Marriage Is a Private Affair

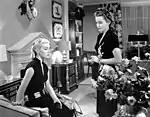
Turner and Gifford

During World War II Theo has many boyfriends from the officer's club in New York City, who want to marry her. Her mother, Mrs. Selworth, has been married many times. Without much thought, Theo accepts a proposal of marriage from Tom West, an Air Corps lieutenant, about to ship out, not knowing if he'll come back. After the honeymoon, Tom's father dies, a defense contractor making lenses for bomber sights, and the War Industries Board furloughs Tom from shipping out with the United States Army Air Corps (predecessor to the United States Air Force), and orders him to take over the lens production operation. Theo has a baby, hates the idea of being matronly, and considers a return to being one of the party girls at the O club. One of Tom's business partners, Joe Murdock, is an alcoholic, constantly disappearing, which requires Tom to work to fill in for him with defense contracts, making bomber lenses for the war effort. Theo turns to her dashing old flame, Major Lancing. To decide what she wants to do with her baby and her life, Theo must learn to grow up, and deal with the failings of those around her, and resist following their bad example.